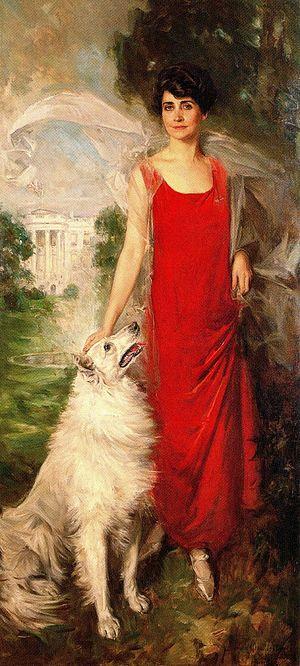
La Première dame des États-Unis, est le titre non officiel donné à l'hôtesse de la Maison-Blanche. Cette fonction étant traditionnellement occupée par la femme du président des États-Unis, le titre est souvent pris pour qualifier l'épouse du président en place. Cependant plusieurs femmes qui n'étaient pas l'épouse du Président ont servi comme First Lady lorsque le président était célibataire ou veuf ou quand l'épouse de ce dernier était dans l'incapacité de remplir le rôle de Première dame. Dans ces cas, le poste est occupé par une femme parente ou amie du Président. On parle alors aussi d'« hôtesse de la Maison-Blanche ».